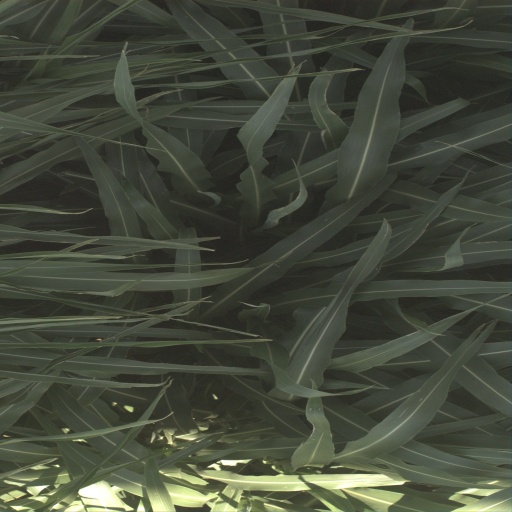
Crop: sorghum